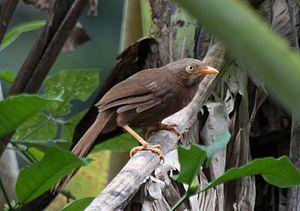
Le Cratérope de Ceylan est une espèce de passereaux de la famille des Leiothrichidae. Il a été jadis considéré comme une sous-espèce du Cratérope de brousse.